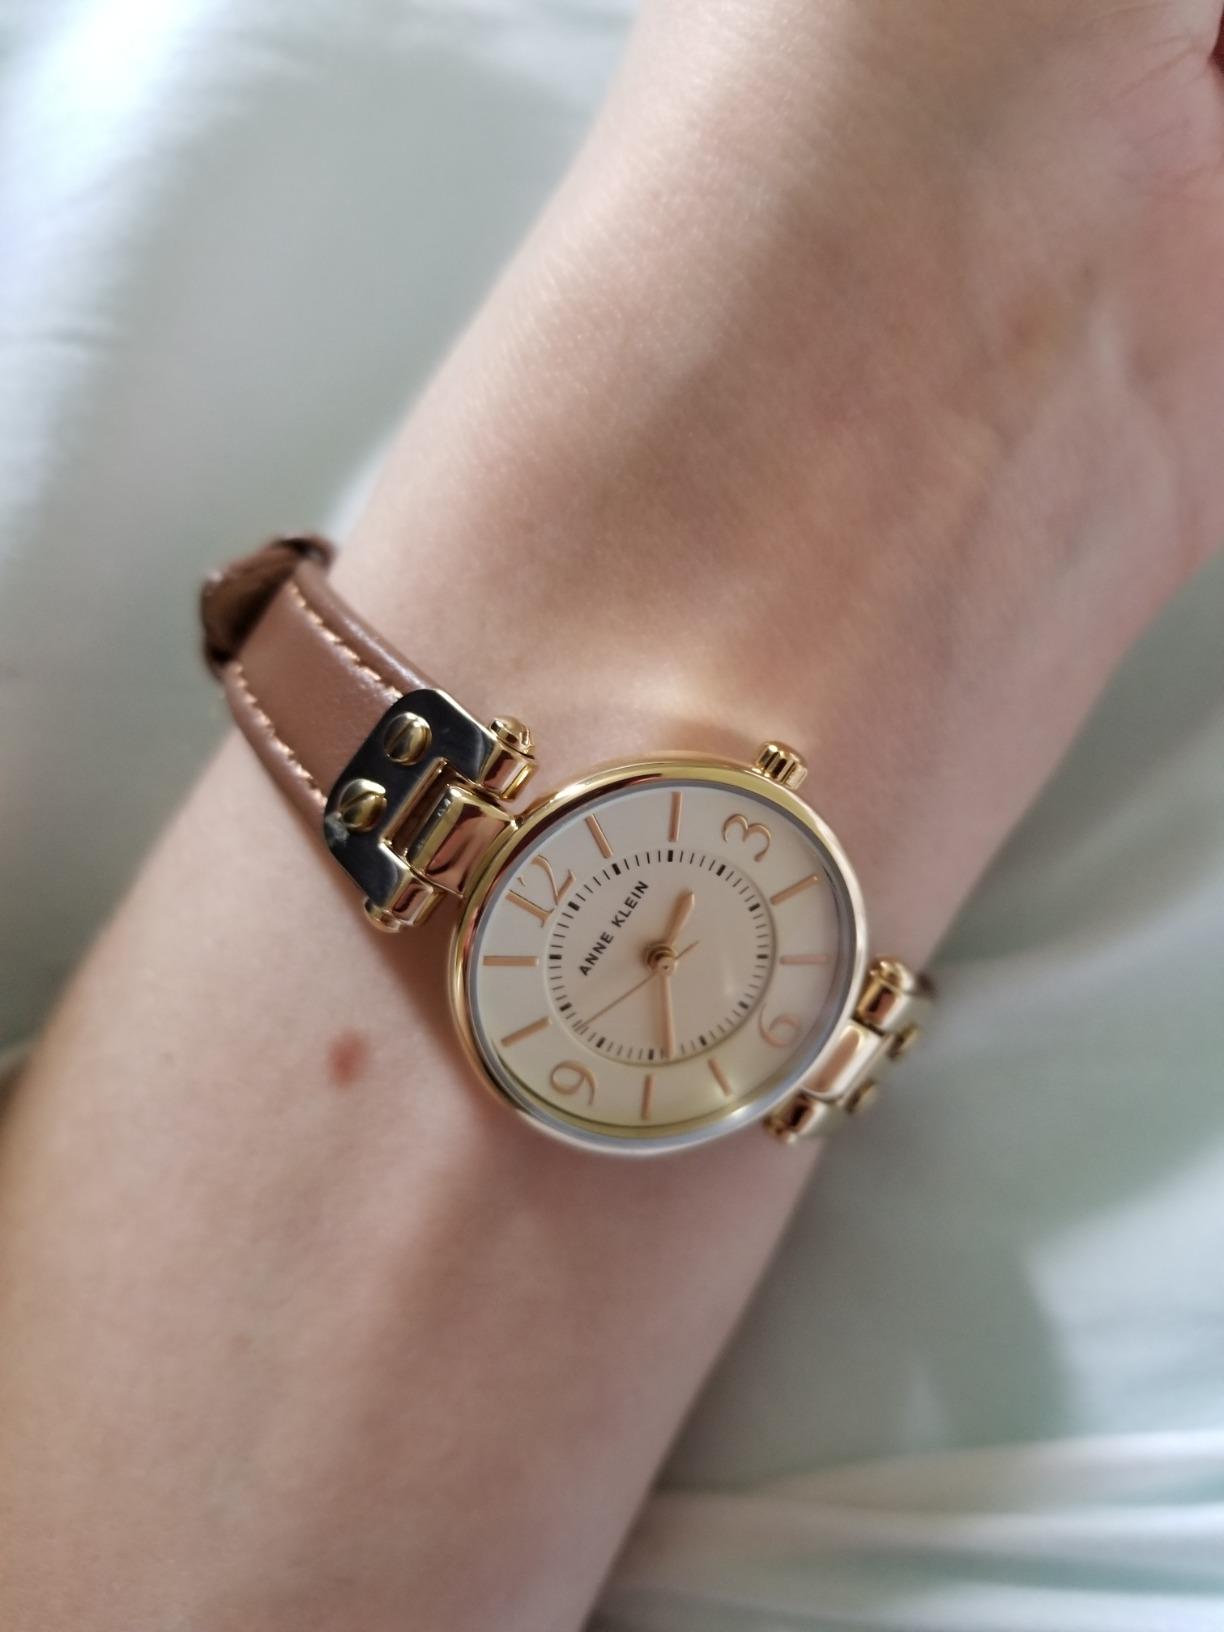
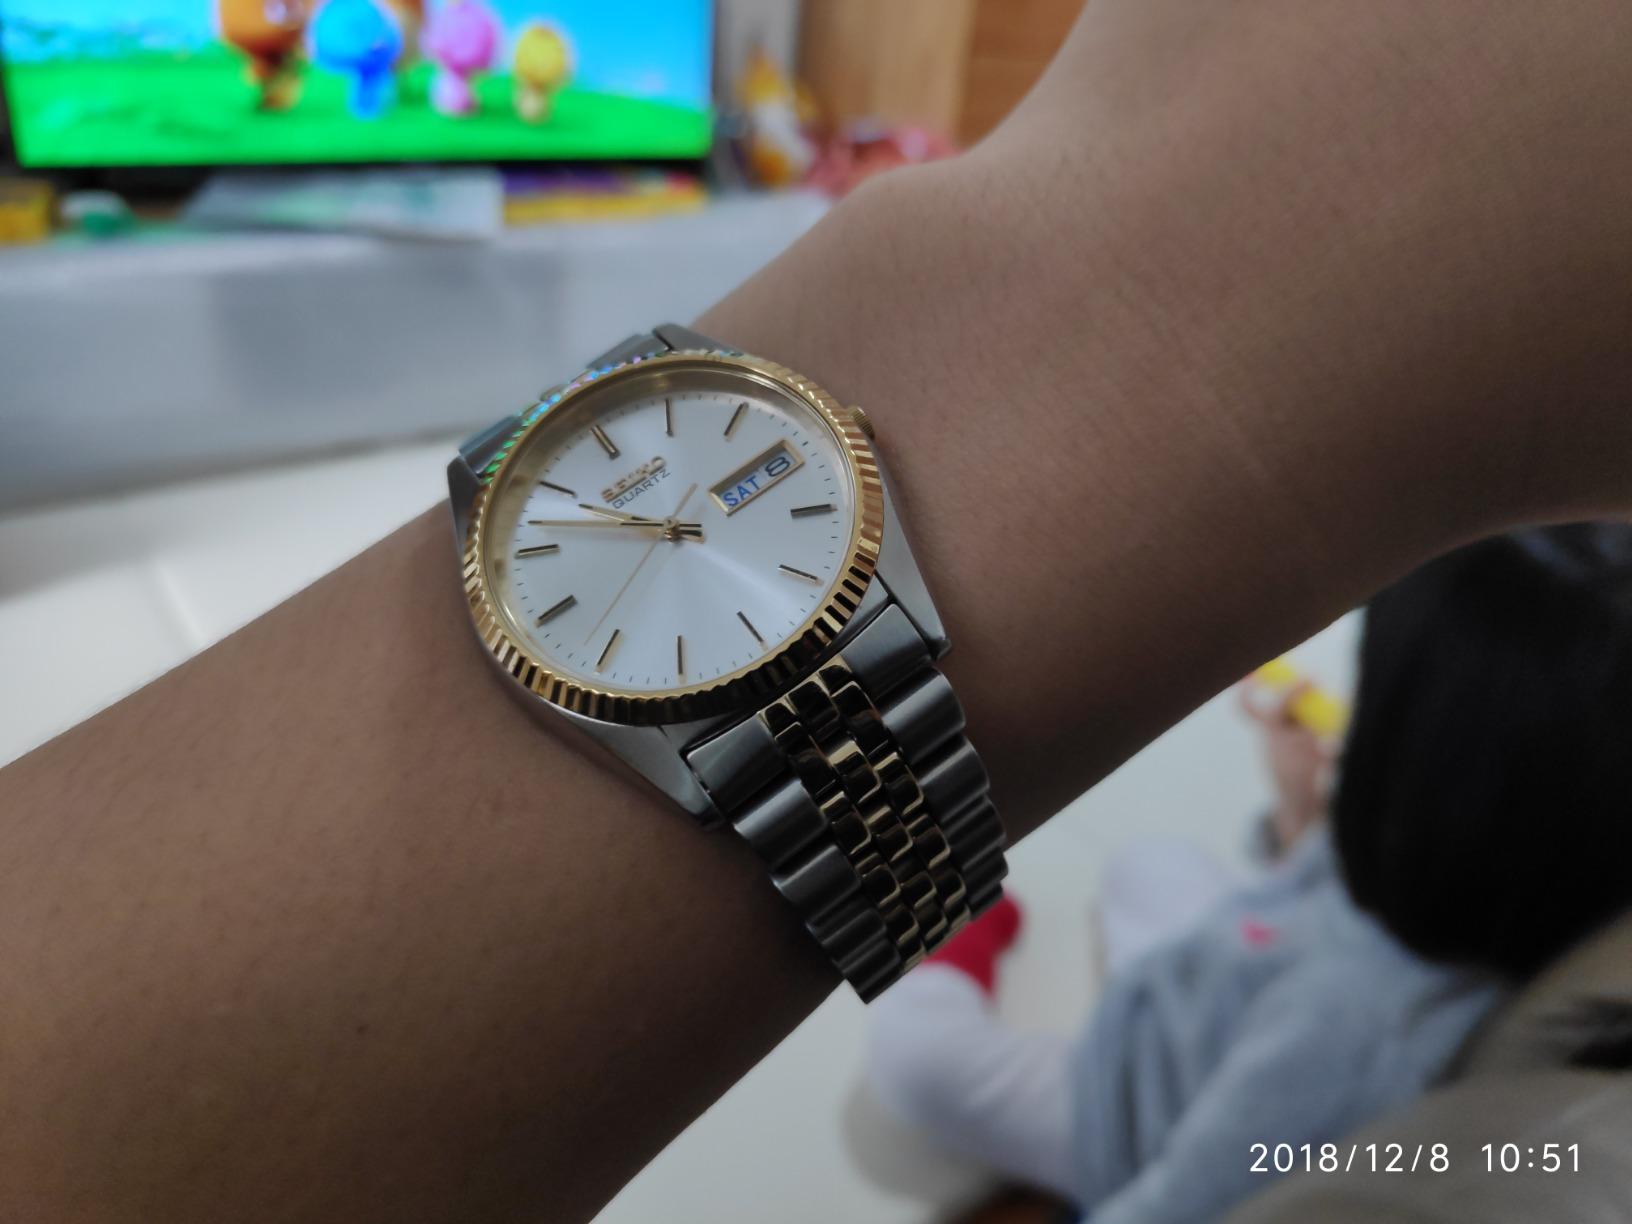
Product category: accessories_watch
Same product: no